American Revolution

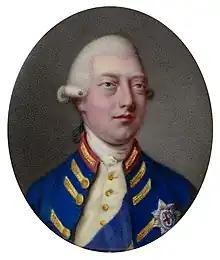
King George III depicted in a 1781 portrait

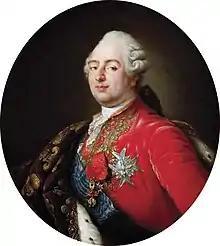
Louis XVI, King of France and Navarre

Britain's war against the Americans, the French, and the Spanish cost about £100 million. The Treasury borrowed 40 percent of the money that it needed. Britain had a sophisticated financial system based on the wealth of thousands of landowners who supported the government, together with banks and financiers in London. In London the British had relatively little difficulty financing their war, keeping their suppliers and soldiers paid, and hiring tens of thousands of German soldiers.